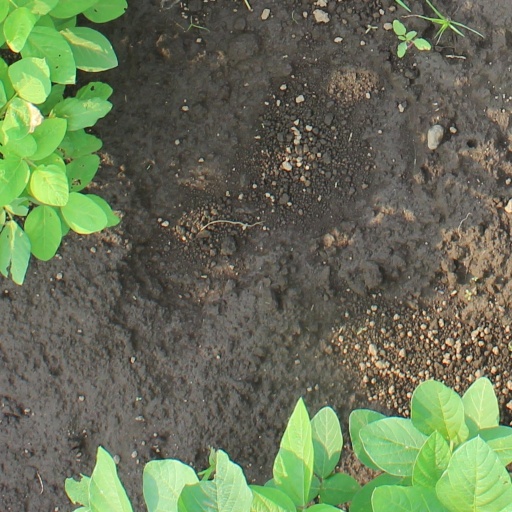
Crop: soybean